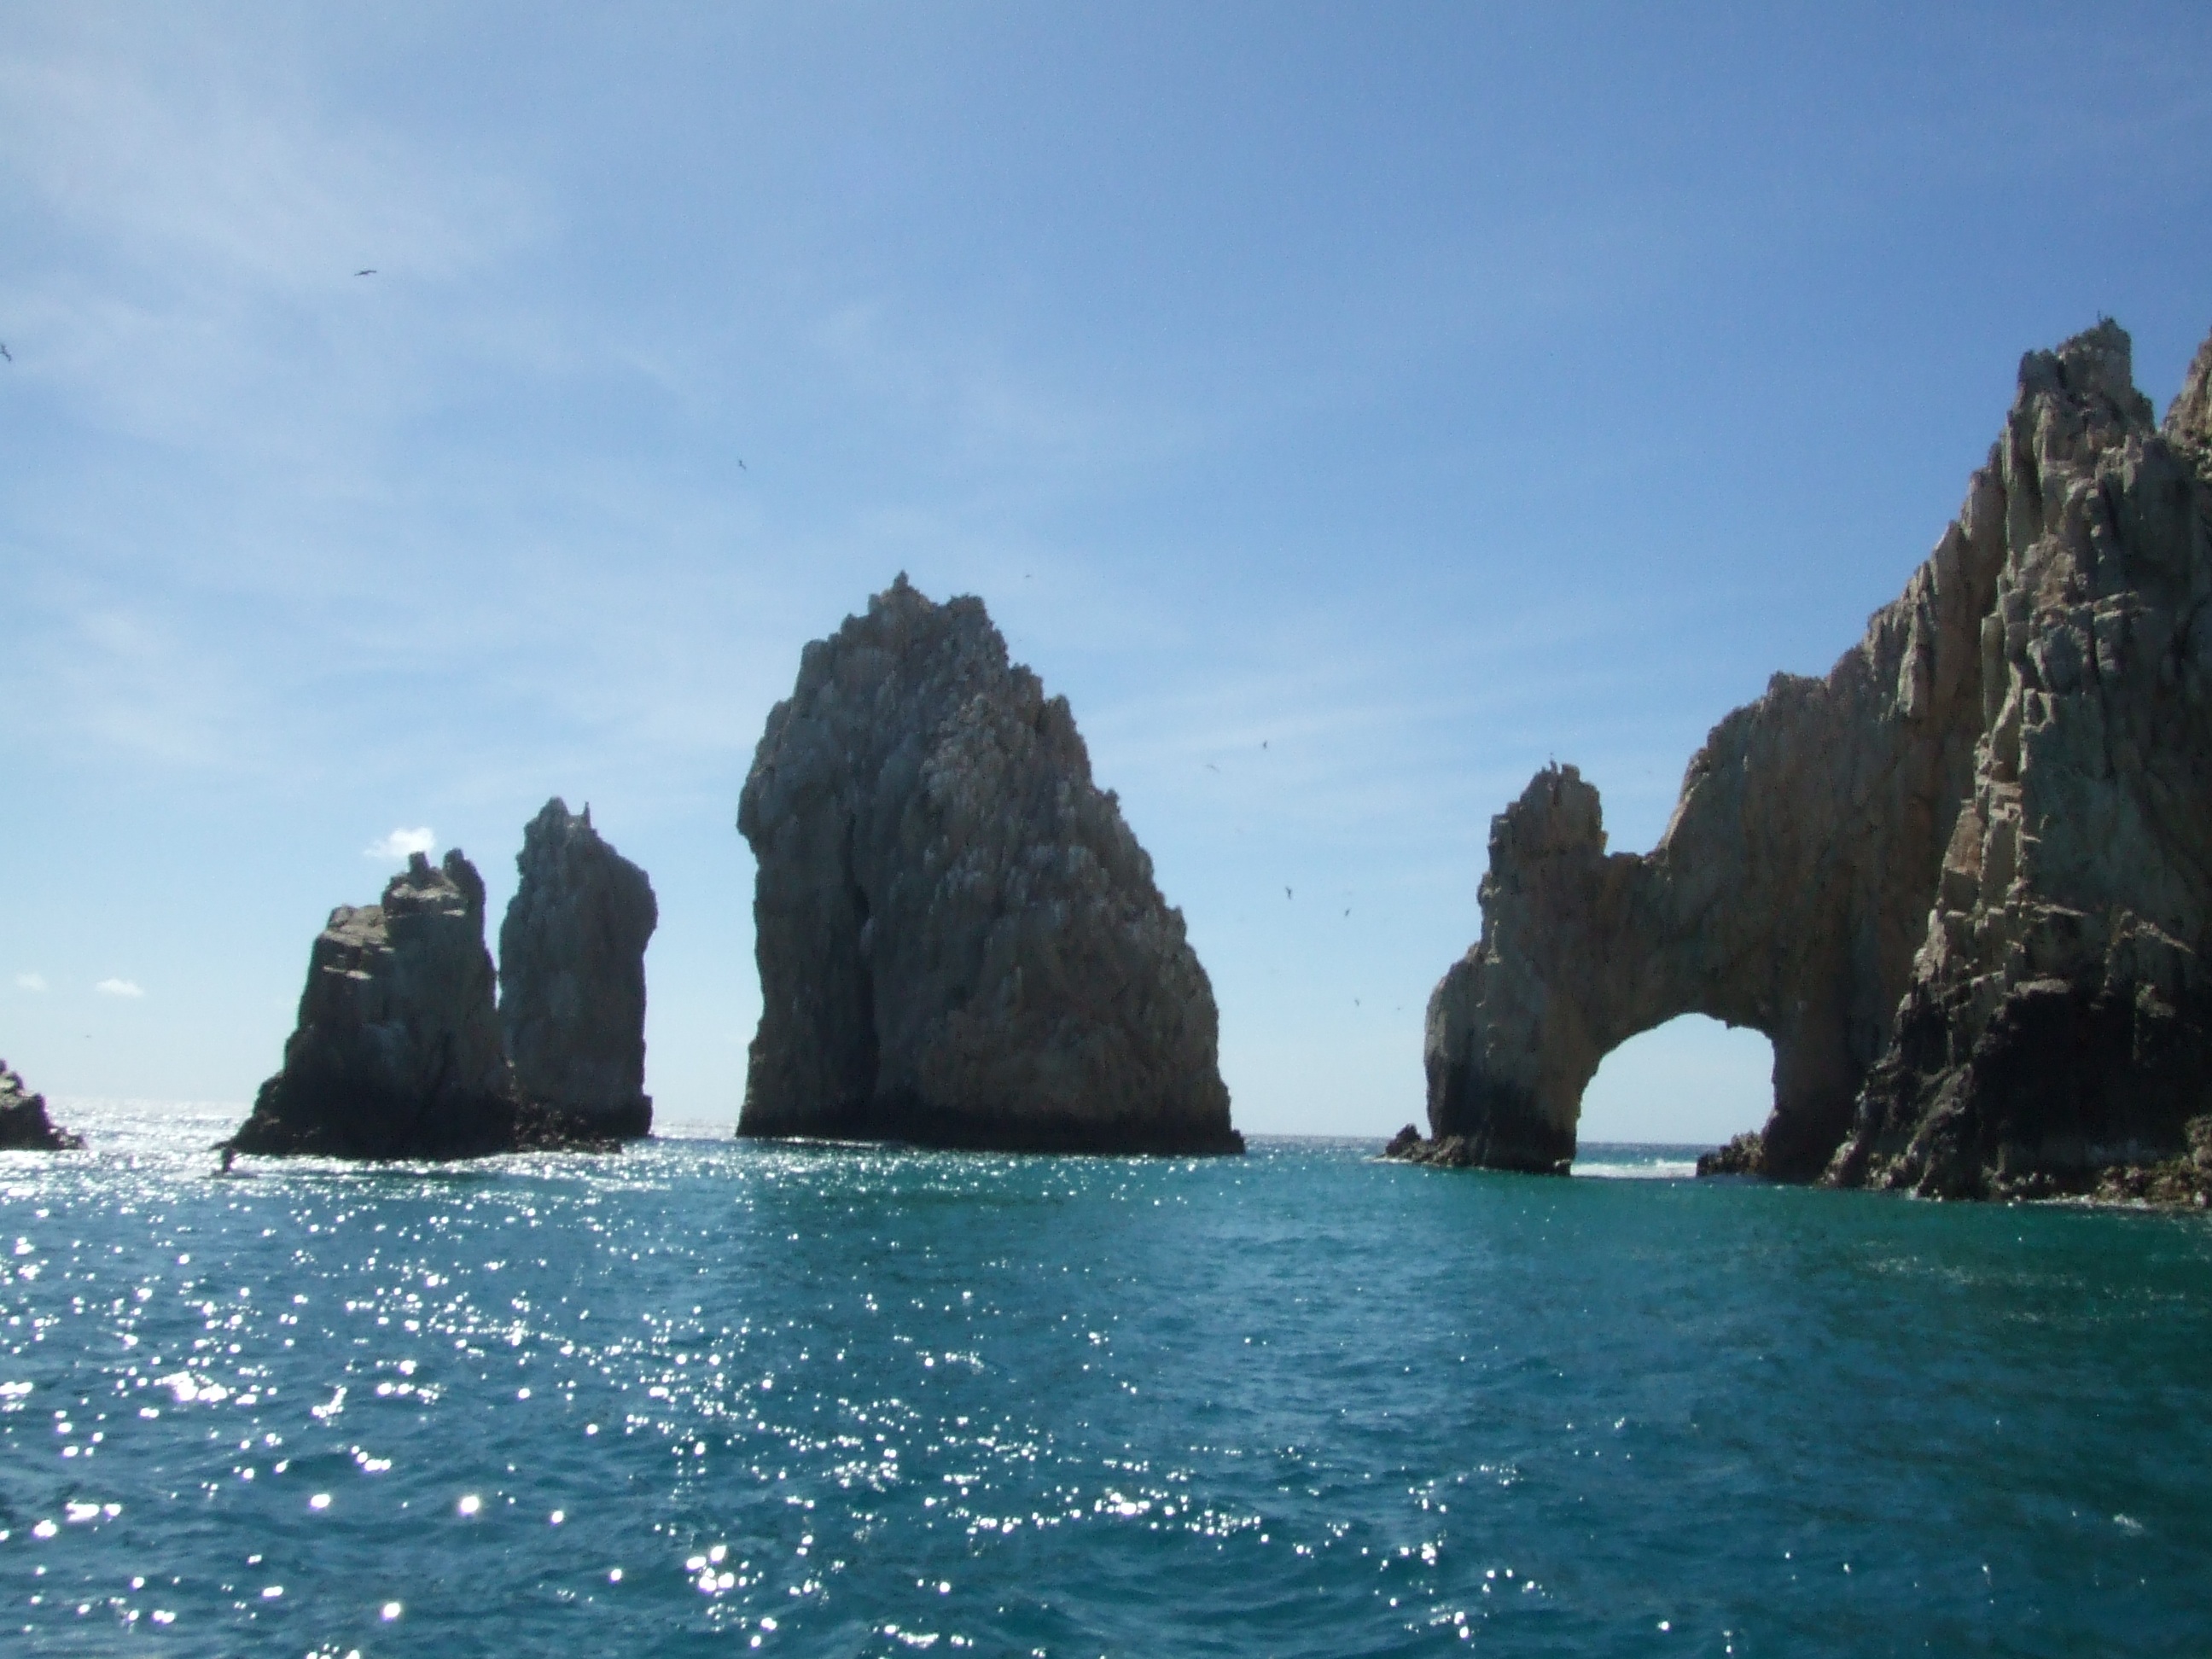
sea, coast, rock, ocean, formation, cliff, cove, vehicle, bay, island, stack, terrain, cape, islet, landform, sea cave, geographical feature